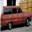
Label: automobile